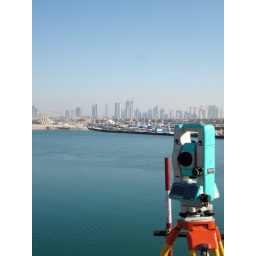
in the midground the monorail piers can be seen protrudng from the roof of the road tunnel